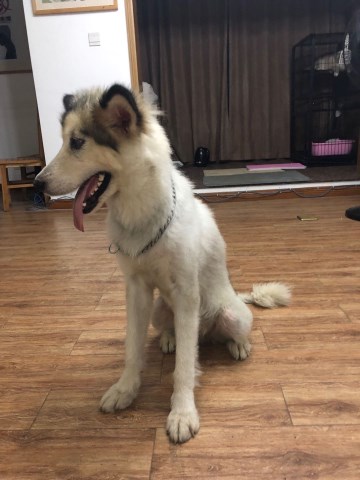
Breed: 1324-n000004-malamute